John Horse

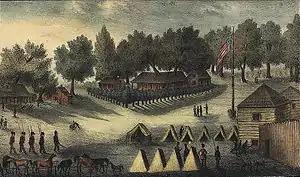
Fort Brooke at Tampa Bay

John Horse, called Juan as a child, was born around 1812 in Florida. He was a Black American slave of Seminole, Spanish, and Black American descent. He lived initially in the region that came to be called Micanopy after the last head chief of the Florida Seminole in north central Florida. John assumed the surname of his father and nominal owner, the Seminole trader Charley Cavallo, his surname "Horse" being believed to have been a translation of Cavallo (or Caballo, the Spanish word for horse). His mother was likely of pure African descent, a slave acquired by Charley Cavallo in his travels. Charley was, himself, of possibly mixed descent (Indian-Spanish parentage.). The young John also had a sister, Juana (sometimes spelled "Wannah" or "Warner" in some sources). Not much is known about Charley Cavallo although it does not appear that he treated either of his two mixed-race children as slaves.